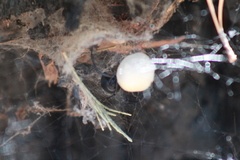
Species: Lactrodectus_hesperus